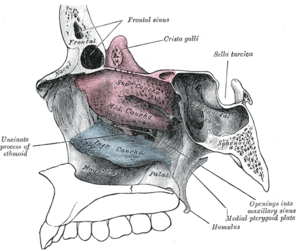
Les cavités nasales ou fosses nasales sont deux espaces séparés par une cloison : le septum nasal. Elles sont situées :